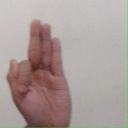
अक्षर: फ